Hainaut Province

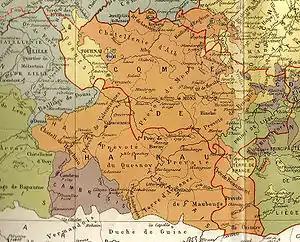
Historical map of the County of Hainaut, with in red the current French-Belgian border.

The province derives from the French Revolutionary Jemmape department, formed in 1795 from part of the medieval County of Hainaut, the small territory of Tournai and the Tournaisis, a part of the county of Namur (Charleroi), and also a small part of the Prince-Bishopric of Liège (Thuin). (A large part of the historical county of Hainaut is now within France and sometimes referred to as French Hainaut.)